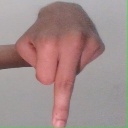
अक्षर: प